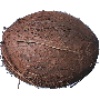
Label: Cocos 1